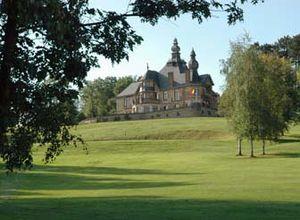
Château de Rougemont
Liste non exhaustive de golfs en Belgique.
Le château de Rougemont est situé à Profondeville en Belgique. Il surplombe le golf du même nom avec vue sur la vallée de la Meuse. Ce petit château typiquement namurois datant du début du XXᵉ siècle abrite son club-house.
Profondeville est une commune francophone de Belgique située en Région wallonne dans la province de Namur, ainsi qu’une localité où siège son administration.
Le Golf de Rougemont, ou Golf de Namur, est un golf situé à Profondeville en Belgique. Ce parcours a été dessiné en 1986, par un petit groupe de golfeurs passionnés sur un terrain de 60 hectares. A flancs de coteaux, les 18 trous ont un relief prononcé avec des points de vue variés et superbes sur la vallée de la Meuse. Le parcours est très technique et demande une grande précision. Le Club House est niché dans un petit château construit au début du XXᵉ siècle.